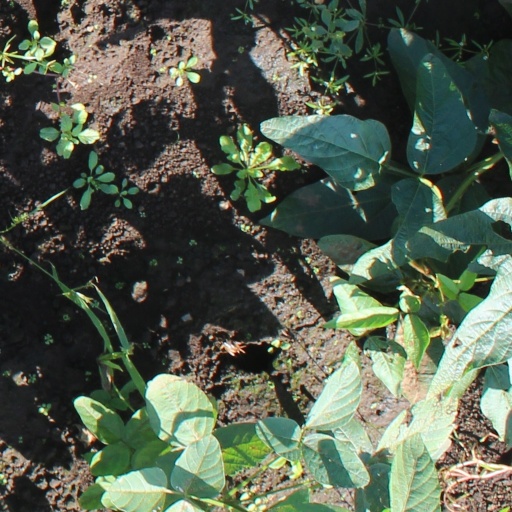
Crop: soybean